Hessian (soldier)

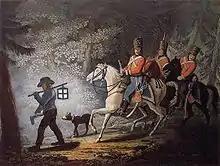
A 1799 portrait of Hessian hussars during the American Revolutionary War

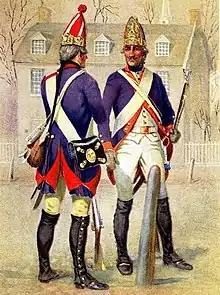
Hessian grenadiers

The use of foreign soldiers was common in 18th-century Europe. In the two centuries leading up to the American Revolutionary War, the continent saw frequent, though often small-scale, warfare, and military manpower was in high demand. Germany was not yet a unified nation, but a collection of several hundred states loosely organized under the Holy Roman Empire. Conflict between these states led to the creation of professional armies, which were consequently experienced and well trained. Many German societies became militarized, with most men undergoing annual training from adolescence well into adulthood, often serving for life or until they were too old. Several poorer German states came to rely on their troops as an economic resource, especially since sustaining a standing army was costly.